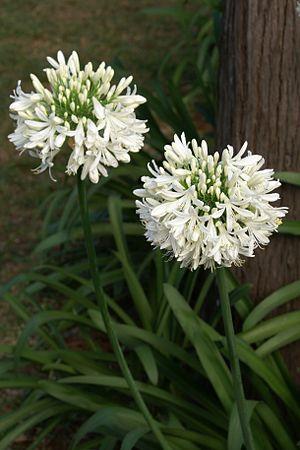
Fleurs de la variété blanche d'Agapanthus africanus, à l'île de La Réunion